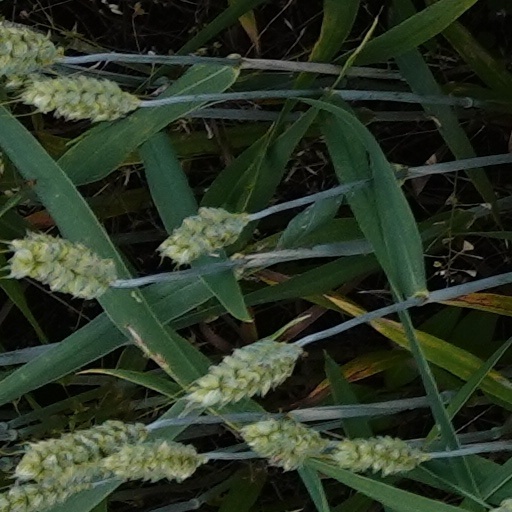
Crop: wheat